William O'Connor (darts player)

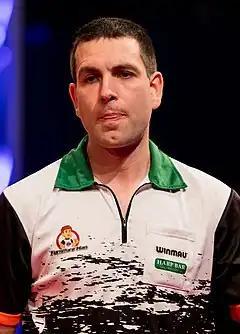
O'Connor in 2019

William James O'Connor (born 15 July 1986) is an Irish professional darts player who competes in Professional Darts Corporation (PDC) events. He reached his first major semi-final at the 2022 UK Open. O'Connor won his first ranking title at 2019 PDC Players Championship 13. He has finished as the runner-up in two PDC European Tour events.